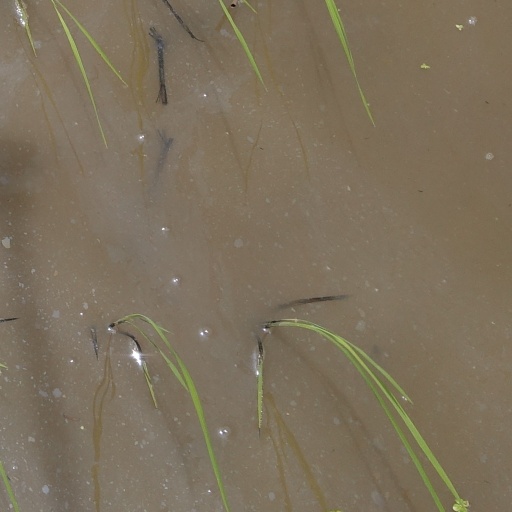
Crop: rice